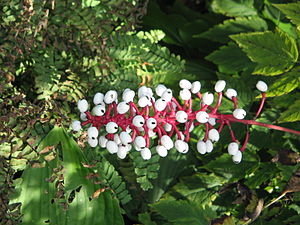
Hvid druemunke
Hvid Druemunke (Actaea pachypoda) Foto: Meneerke Bloem
Hvid druemunke er en mellemstor staude med en tæt, grundstillet løvmasse og oprette til overhængende, blomsterbærende stængler. Planten dyrkes i skyggede bede på grund af sine iøjnefaldende, hvide bær.